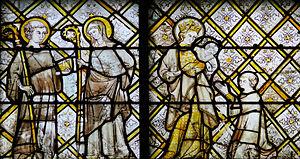
Cathédrale de Chartres - Transept - Vitrail de la Vie de saint Appolinaire - Partie en grisaille de la partie inférieure
Au Moyen Âge, la technique du vitrail consiste en une composition formée de plusieurs pièces de verre maintenues par un réseau de plomb. Il n'y eut d'abord qu'une seule couleur par morceaux de verre. Celui-ci était fixé dans les fenêtres par des tiges métalliques. Les vitraux ont d’abord constitué un élément pratique correspondant à la simple fermeture des fenêtres, ils prendront un rôle plus décoratif par la suite.
Le vitrail est une composition de verre formée de pièces de verre. Celles-ci peuvent être blanches ou colorées et peuvent recevoir un décor. Le mot vitrail désigne une technique tandis que la fermeture d'une baie fixe avec du verre s'appelle une verrière.